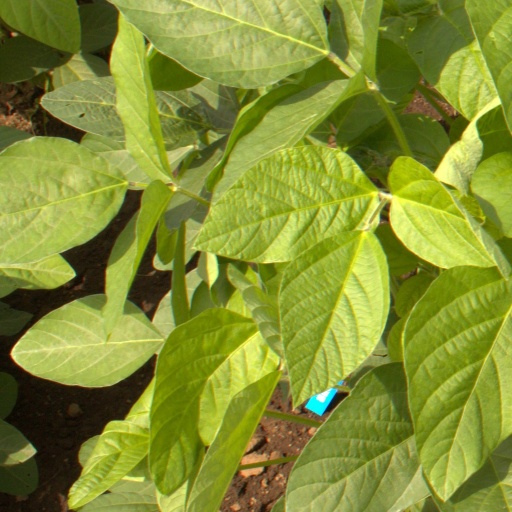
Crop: soybean